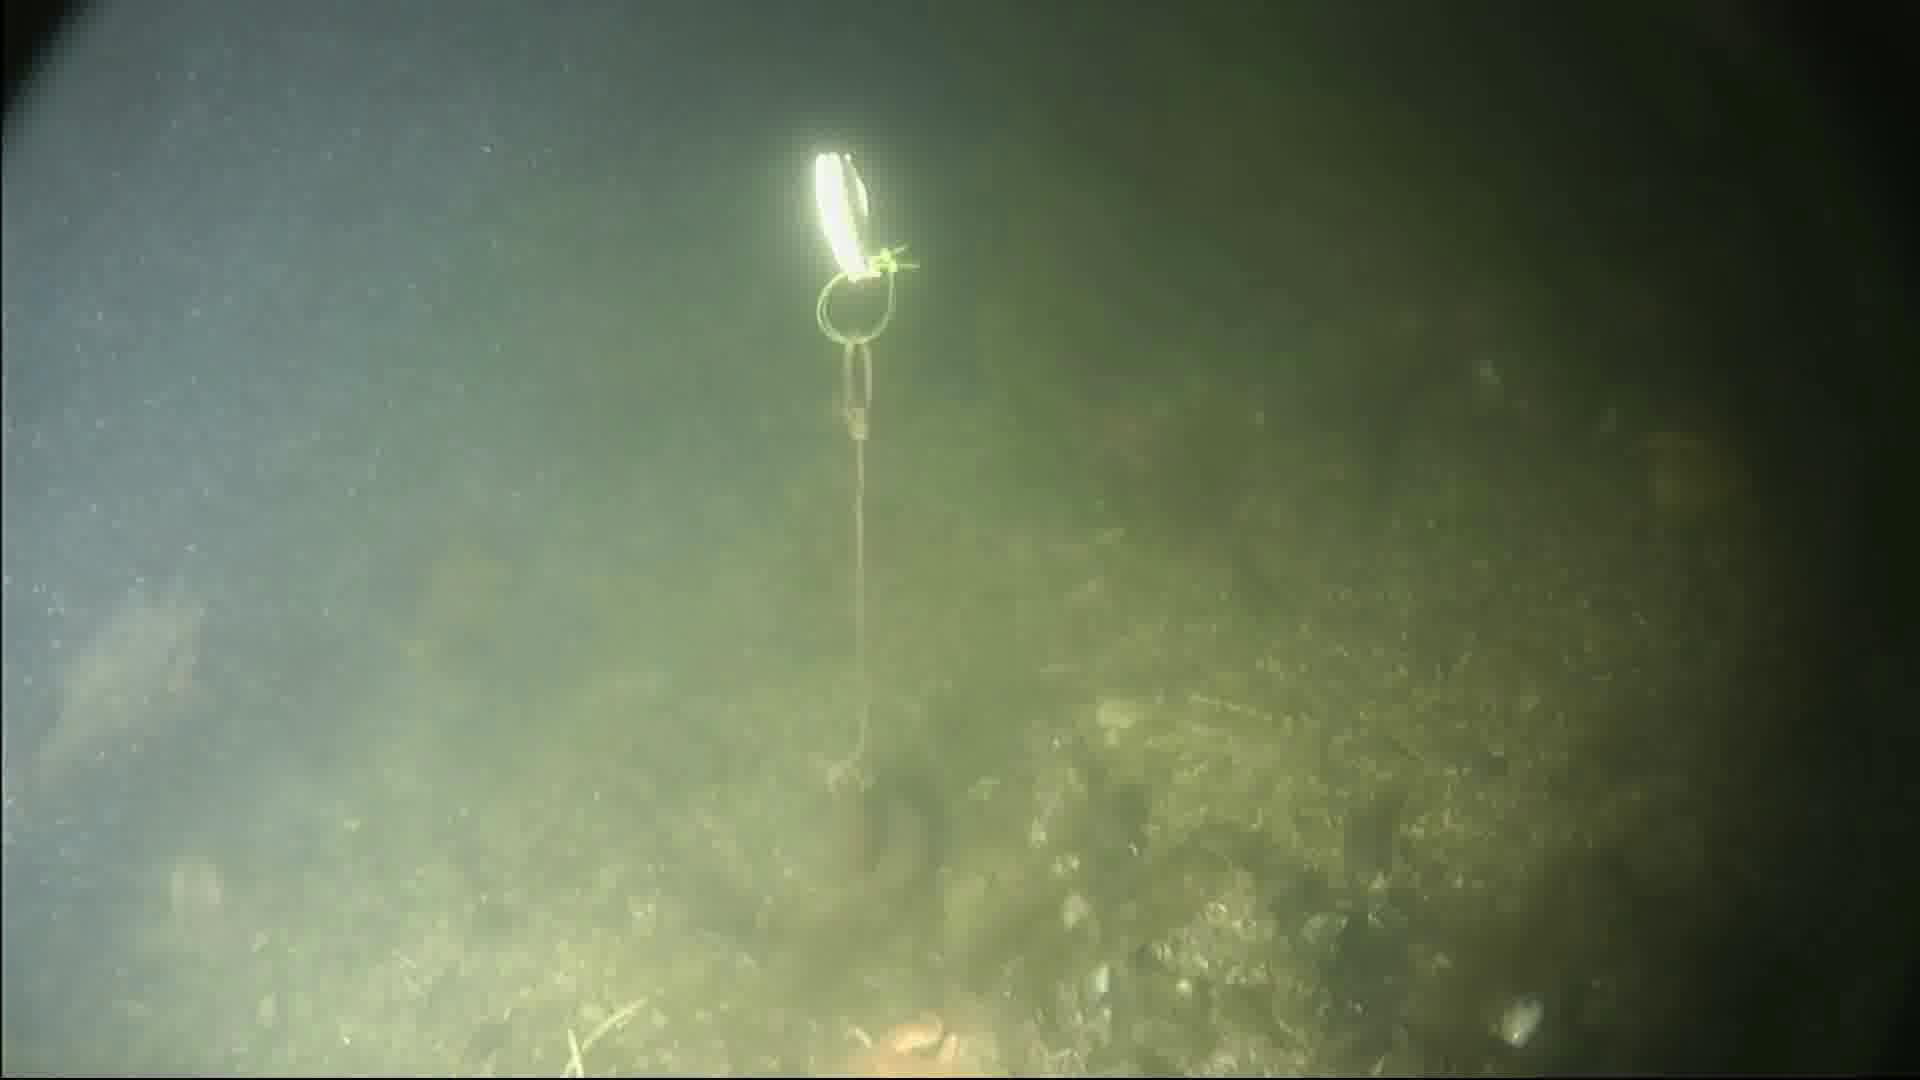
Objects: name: fish
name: crab
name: starfish